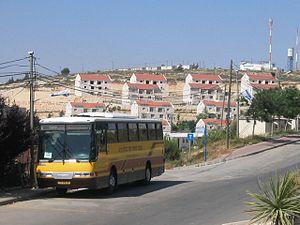
Beit El, citée dans la Bible hébraïque, est une localité israélienne fondée en 1977. Elle est située dans la localité de Bethel, à 10 km au nord de Jérusalem, dans la région historique de Binyamin en ancienne Samarie, précisément à 2 km au nord de Ramallah, en Cisjordanie actuelle.